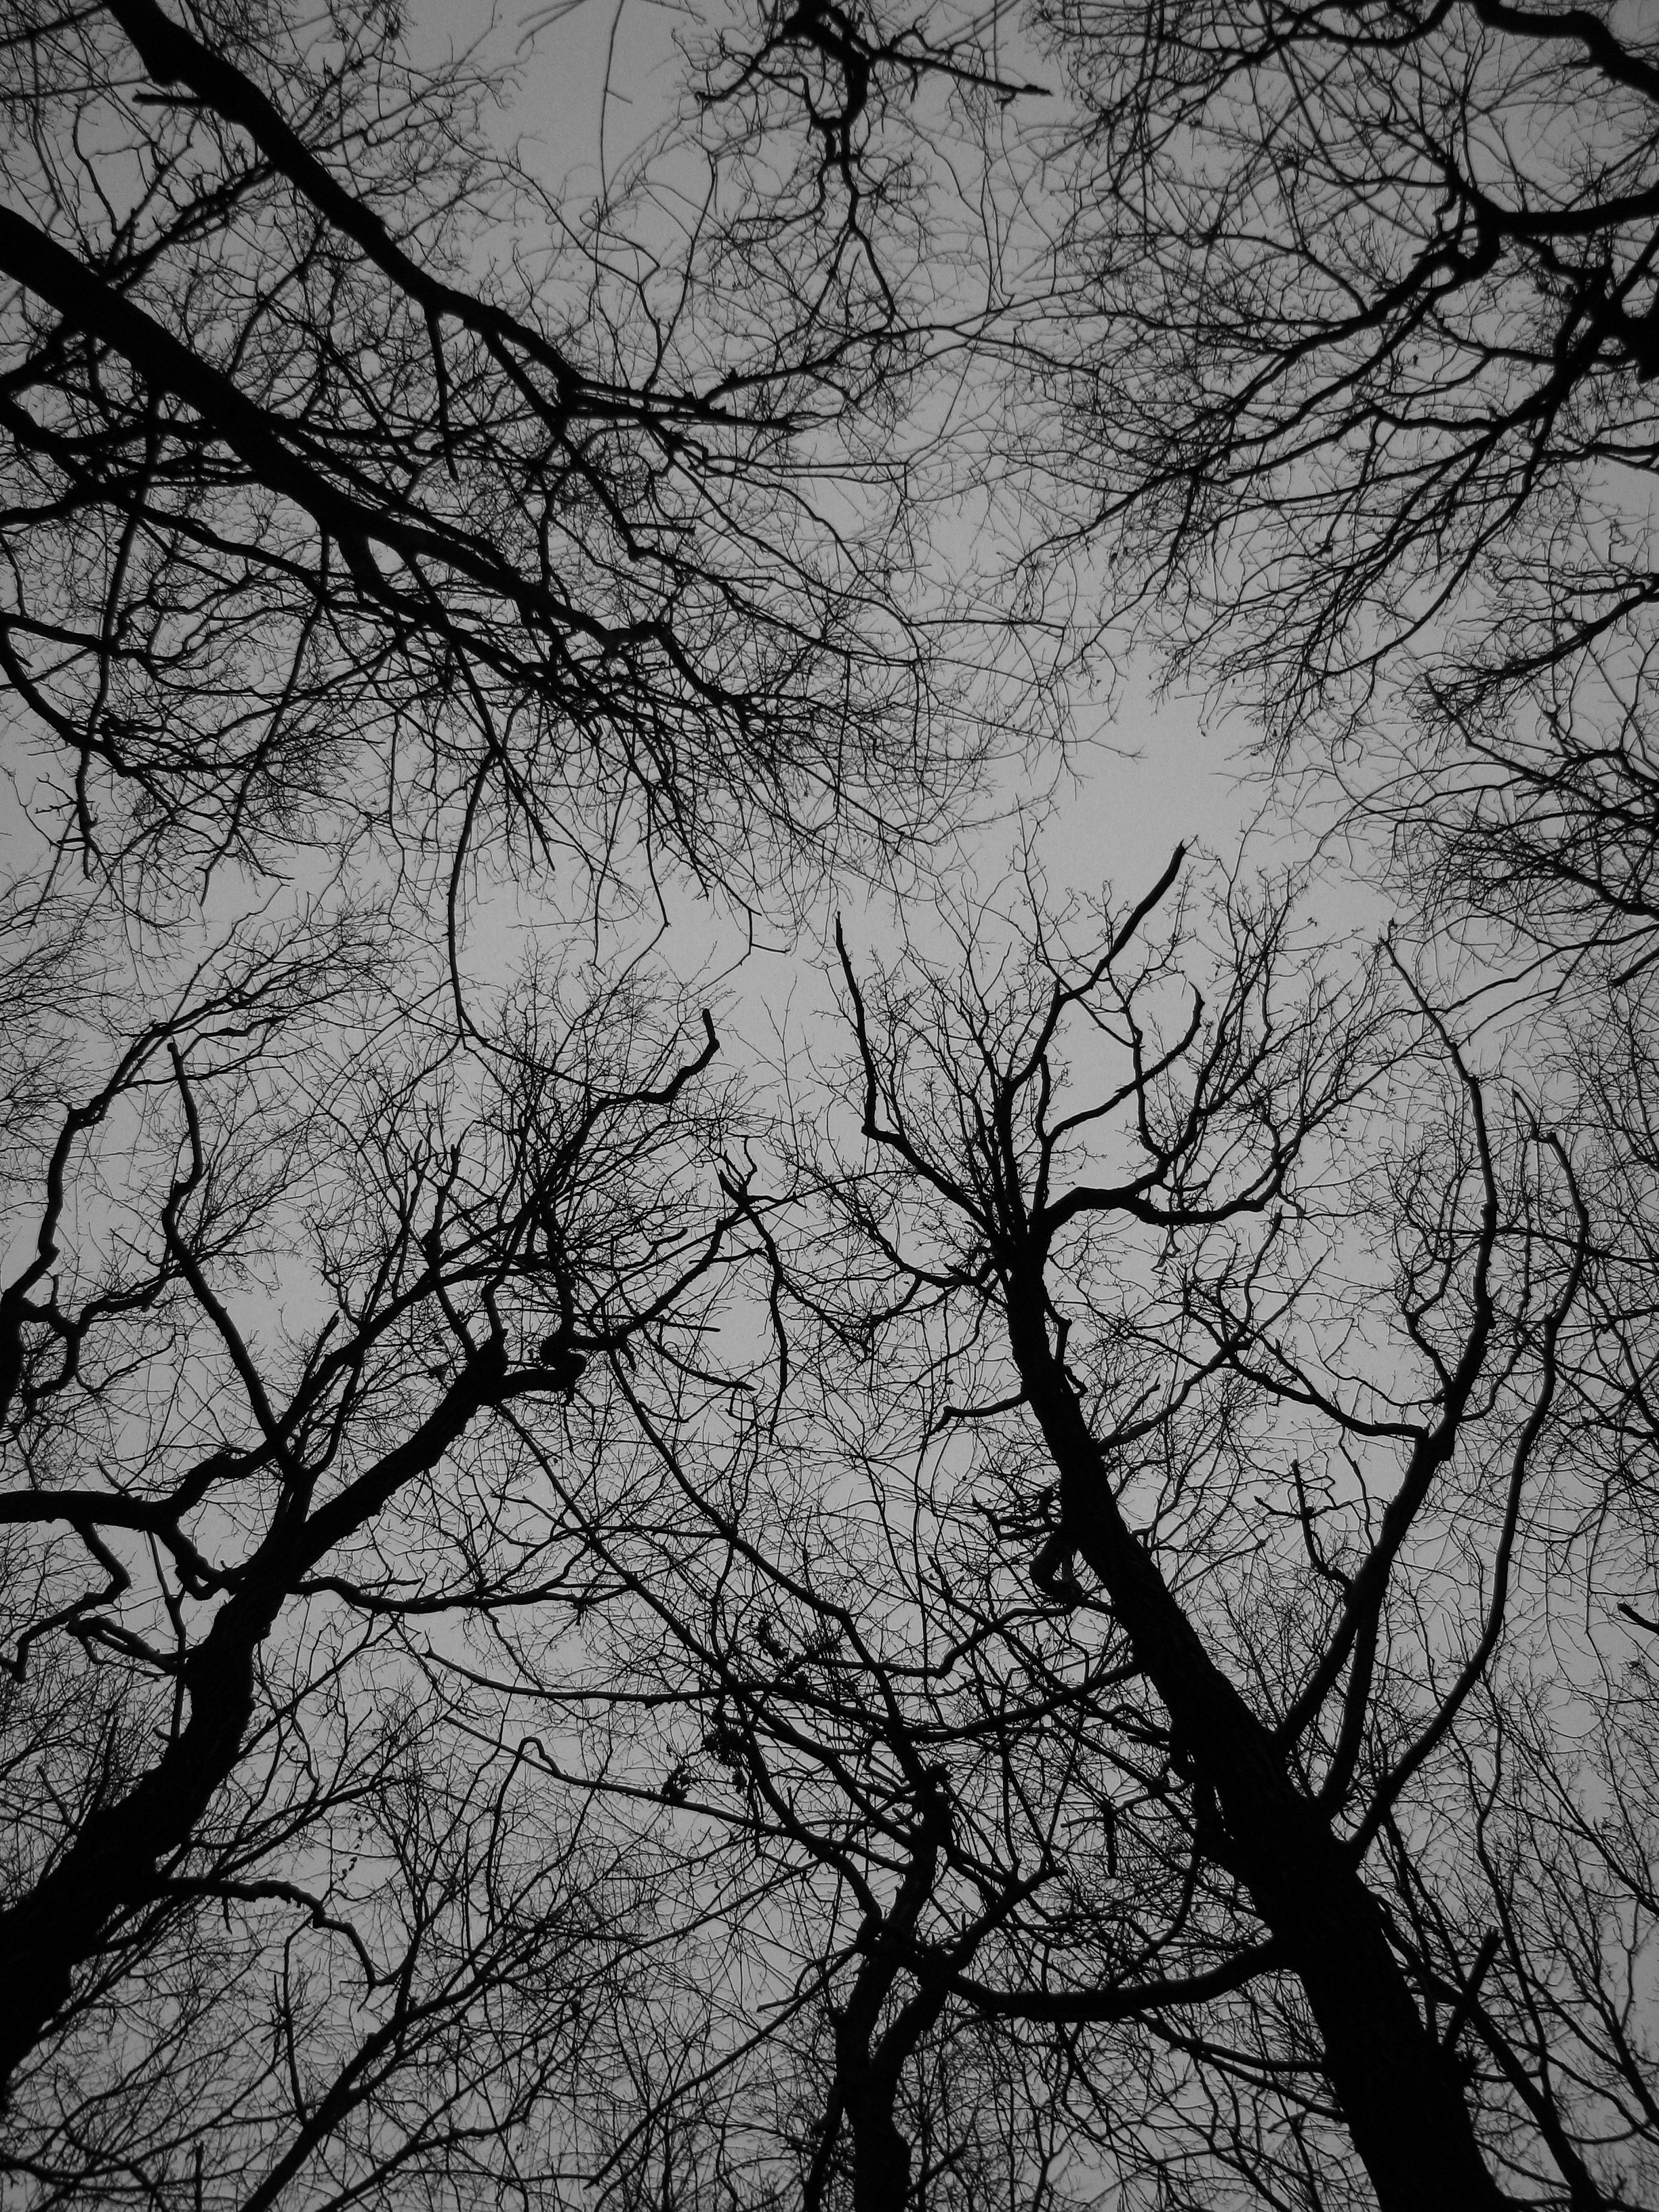
tree, forest, branch, winter, black and white, plant, texture, leaf, dark, autumn, darkness, monochrome, trees, grey, woodland, monochrome photography, atmospheric phenomenon, woody plant